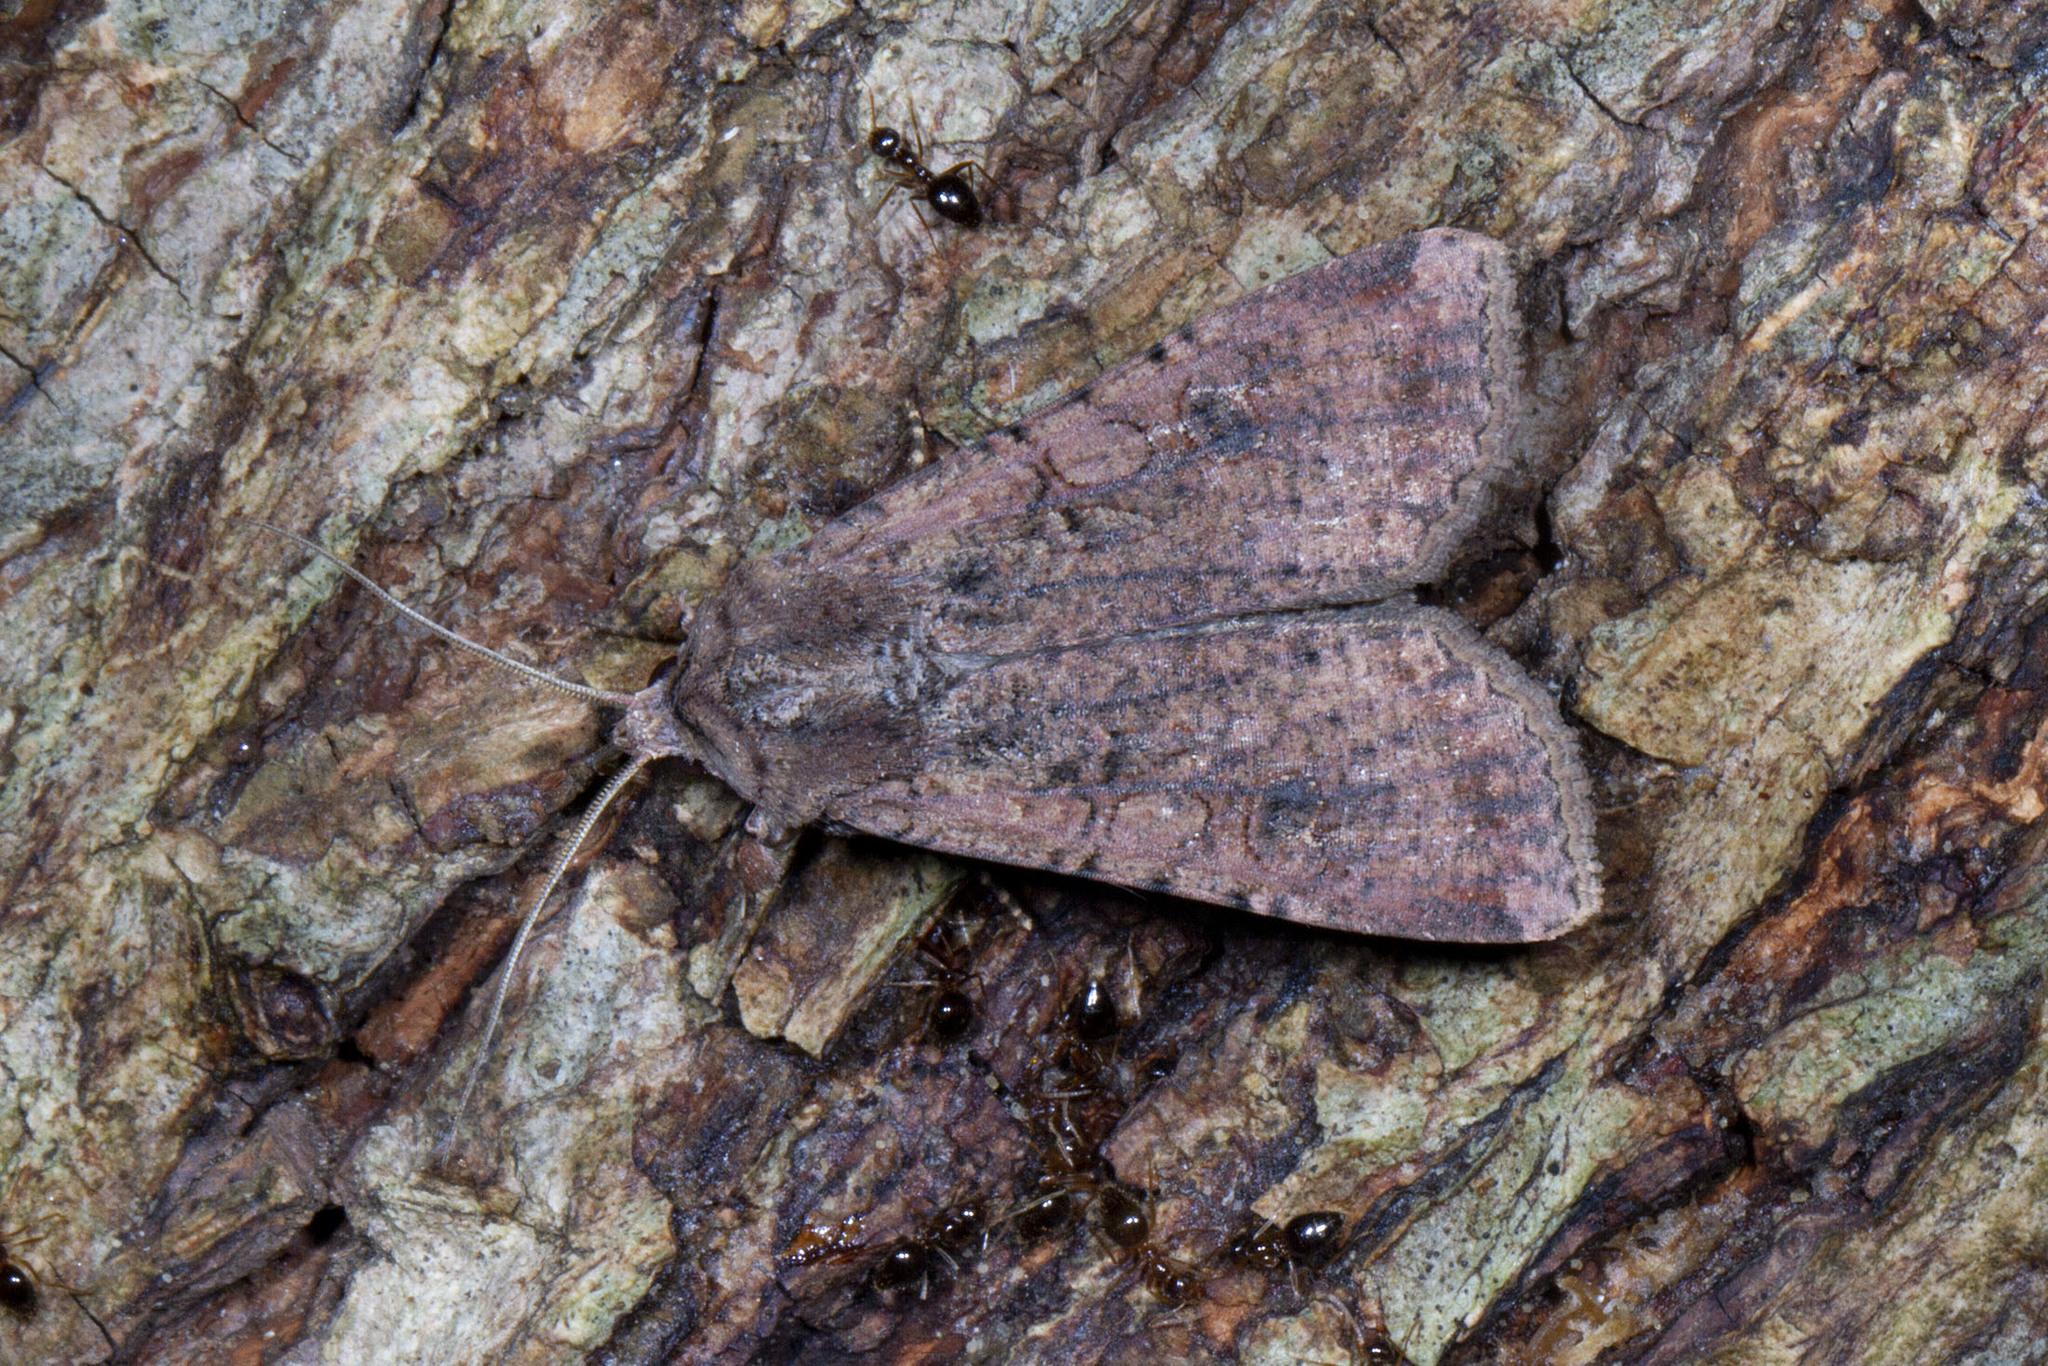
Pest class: cutworms